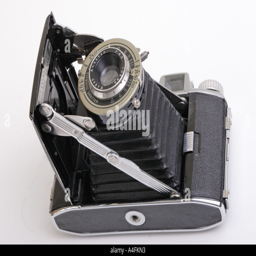
old camera on a white background